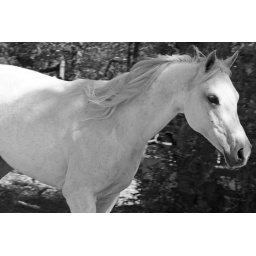
lil's in black and white